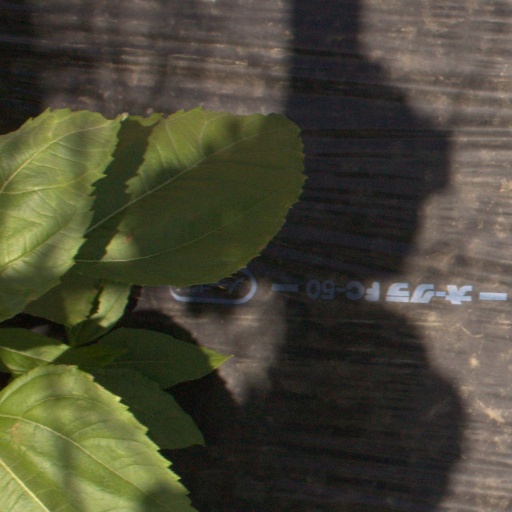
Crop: Jerusalem artichoke